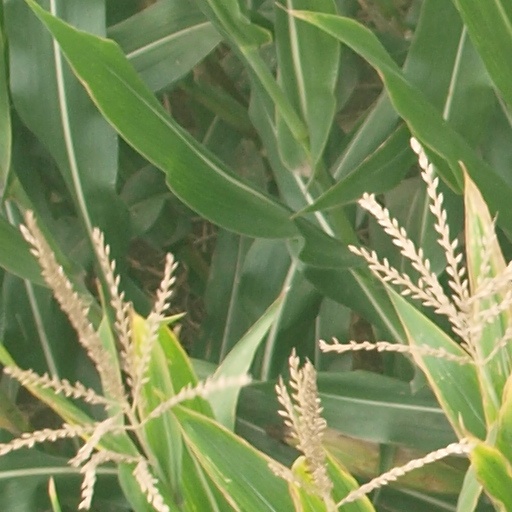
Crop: maize; corn